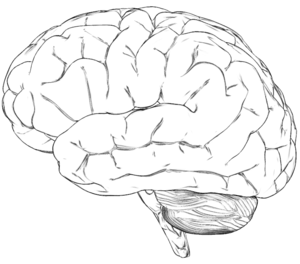
La théorie de l'ordre implicite est une conception spéculative relevant de la physique théorique et de la métaphysique, d'abord soutenue par le physicien américain David Bohm, puis reprise par différents chercheurs et auteurs tels que Basil Hiley, Karl Pribram, Paavo Pylkkänen ou, dans un cadre plus mystique, Michael Talbot et David Peat. D'après cette théorie, une réalité plus profonde sous-tend l’univers, et le monde que l’on perçoit avec nos sens n’est qu’une illusion, une sorte de fantôme ou de projection de cette cohérence cachée. La notion d’ordre implicite met l’accent sur la primauté de la structure et du processus par rapport aux objets individuels. Ces derniers sont interprétés comme de simples approximations d’un système dynamique sous-jacent. Les particules élémentaires et l'ensemble des objets n’auraient ainsi qu’un degré d’individualité limité.